C. H. Ostenfeld Glacier

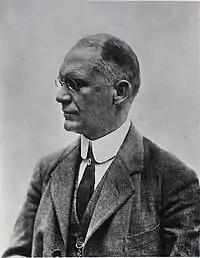
Carl Hansen Ostenfeld (1873–1931) who the glacier is named after

C. H. Ostenfeld Glacier, is one of the major glaciers in northern Greenland.